Manuel María Paz

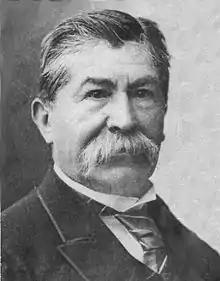

Manuel María Paz Delgado (1820 – 1902) was a Colombian cartographer, military officer, artist and watercolorist.